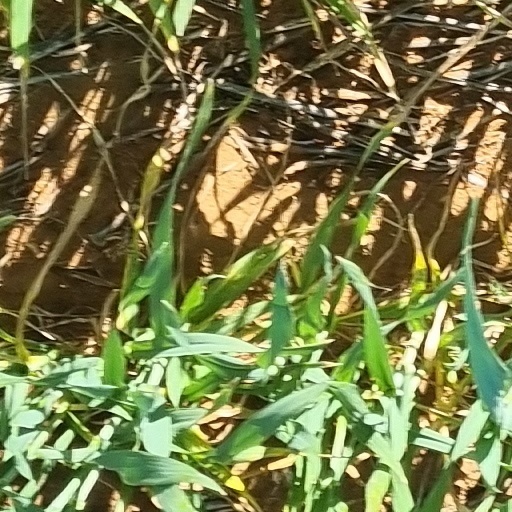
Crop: wheat